Economy of the Philippines

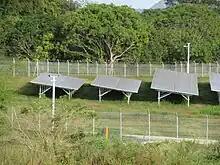
Solar module installation in Bulacan

The Philippines has significant potential in solar energy; however, , most of the domestically produced electricity is based on fossil fuel resources, particularly coal. The country produced of renewable energy in 2019.